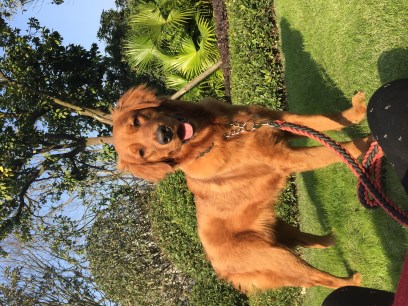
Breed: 5355-n000126-golden_retriever